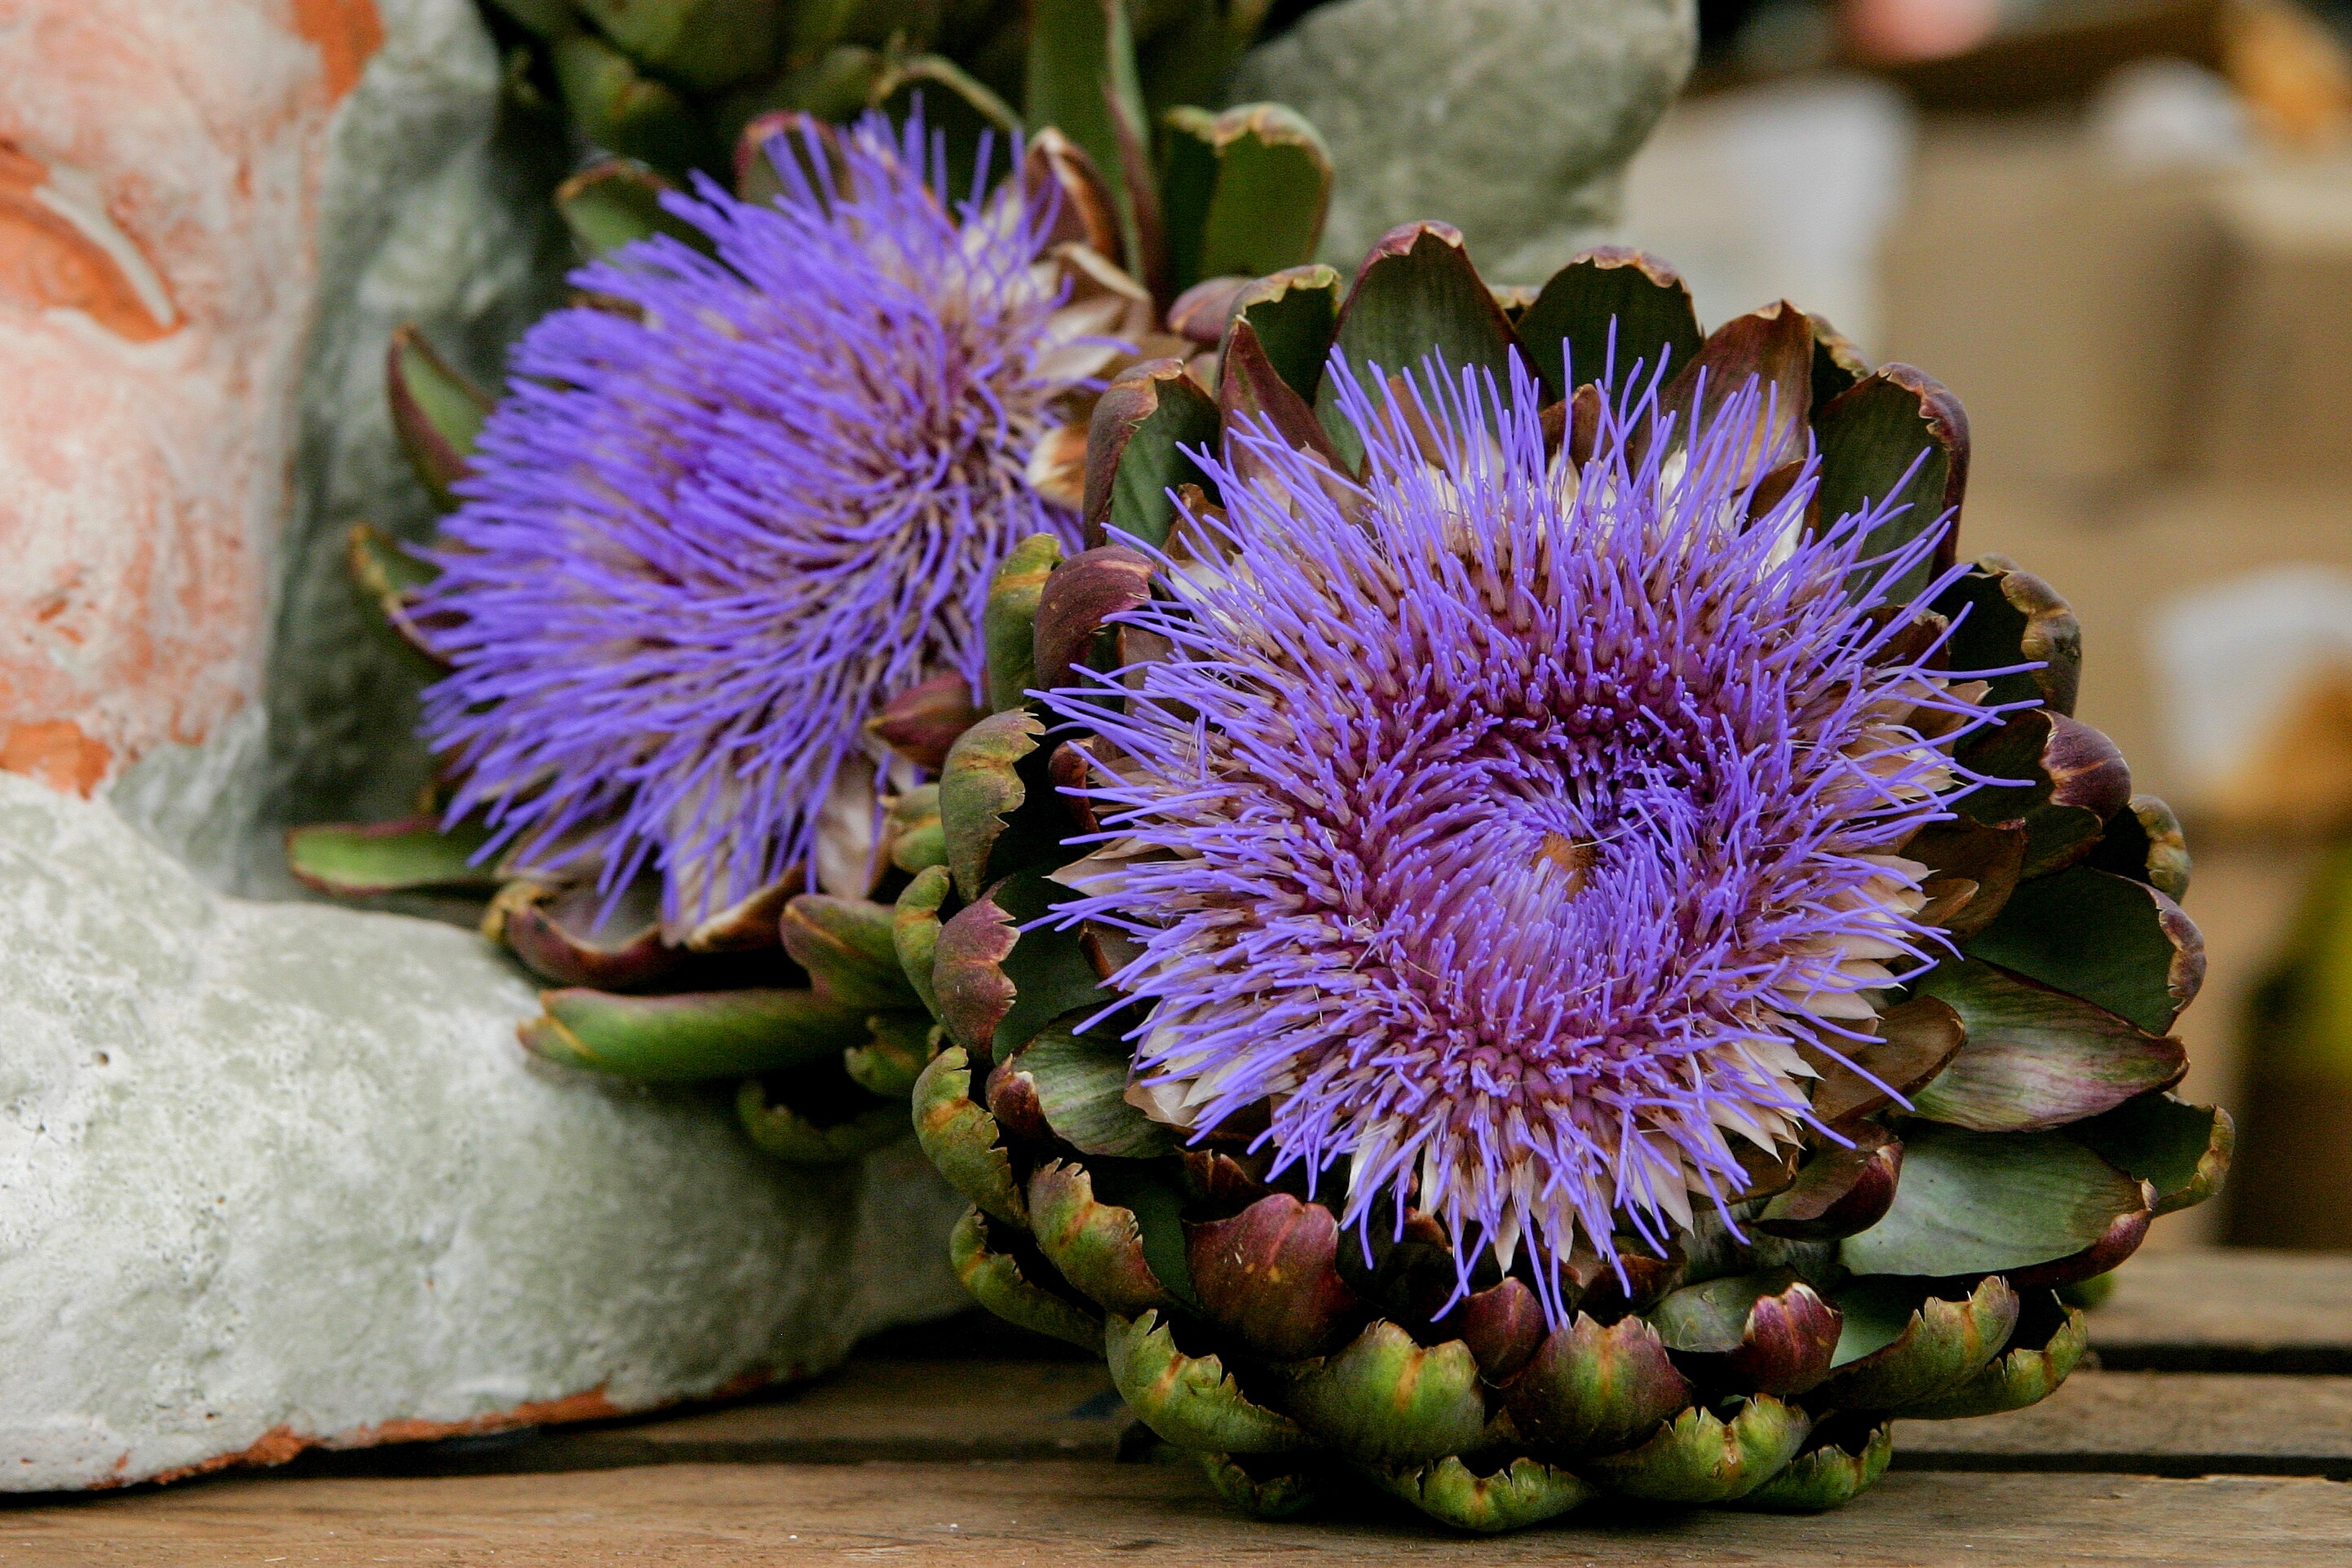
blossom, plant, flower, purple, petal, bloom, food, produce, botany, flora, delicious, artichoke, nutrition, vegetables, thistle, floristry, macro photography, flowering plant, daisy family, land plant, artichoke thistle